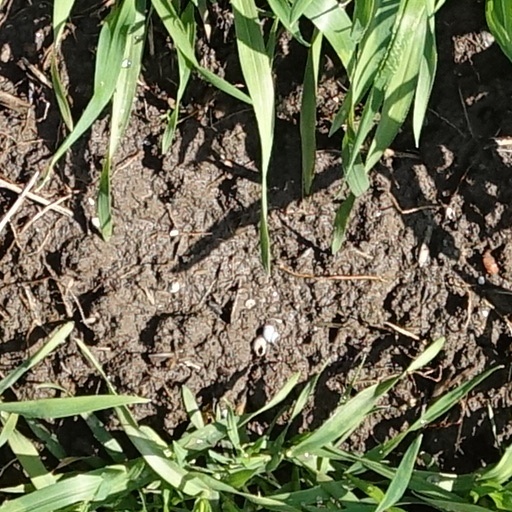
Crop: wheat